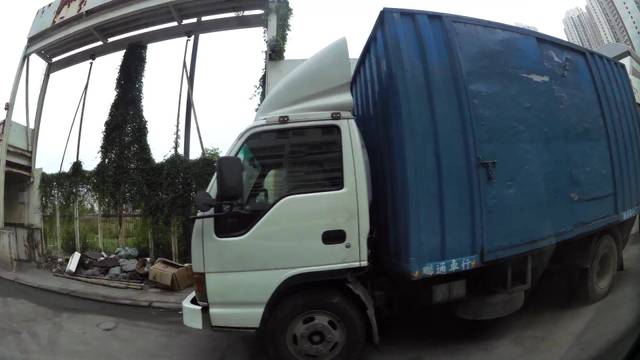
Region: China
Coordinates: 22.297, 114.237